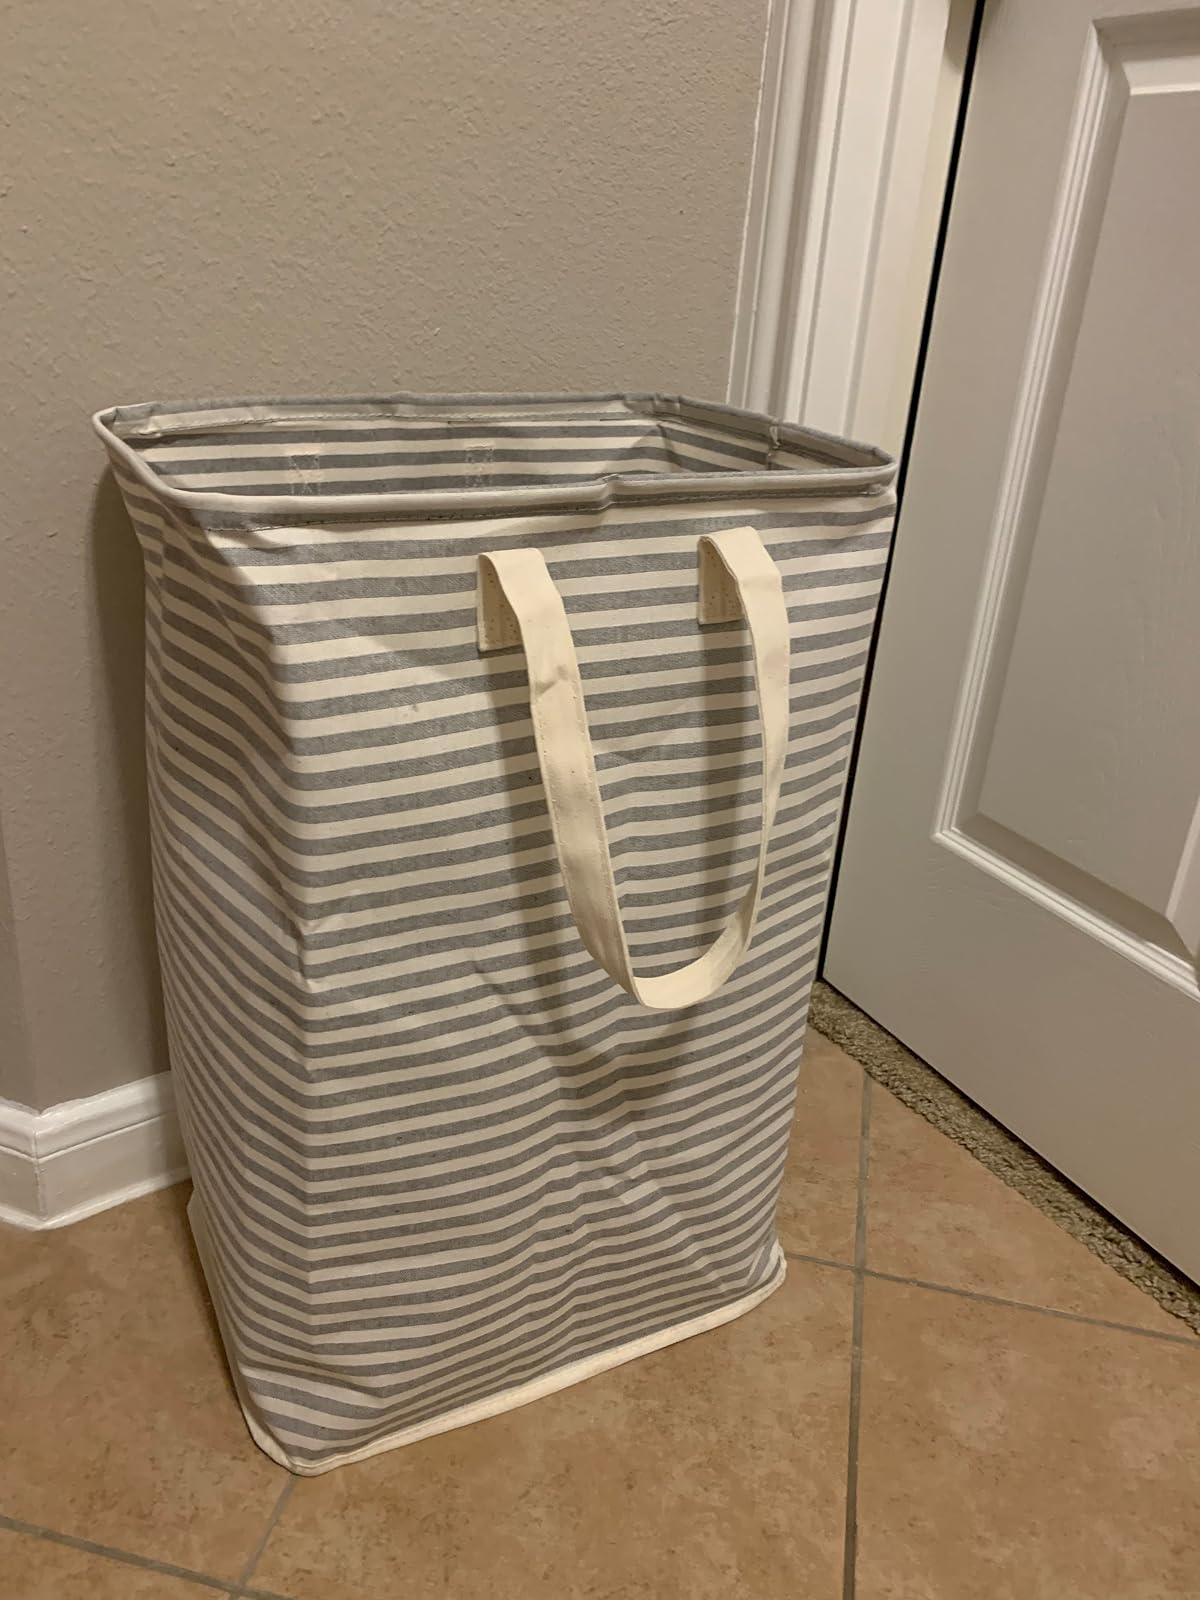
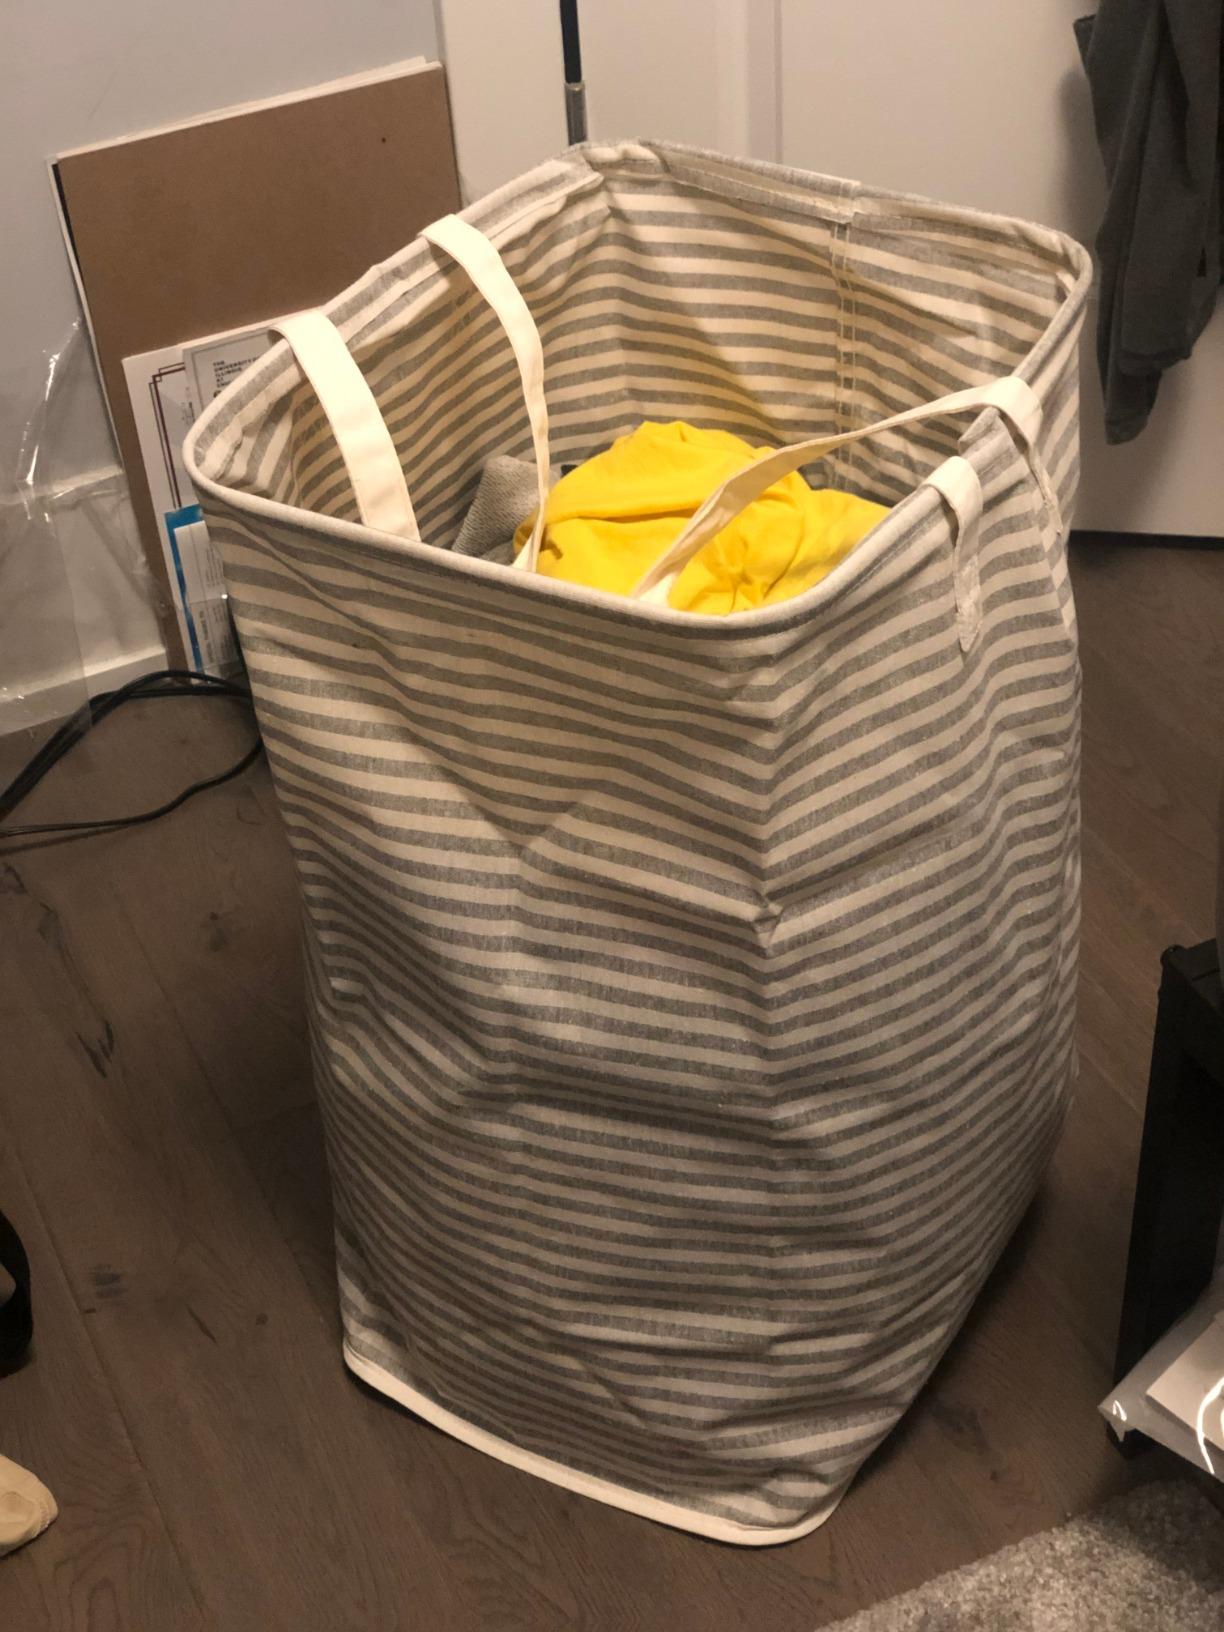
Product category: items_hamper
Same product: yes